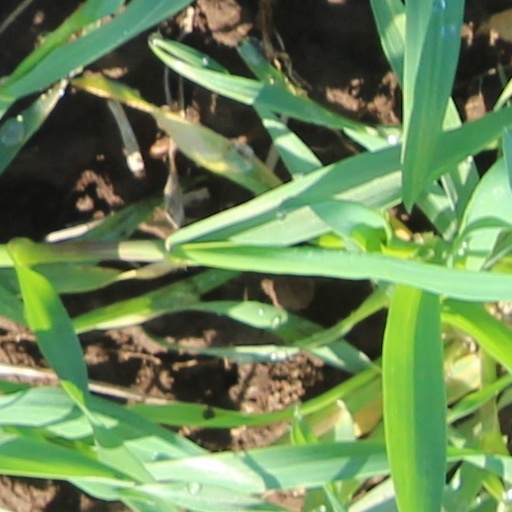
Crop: wheat